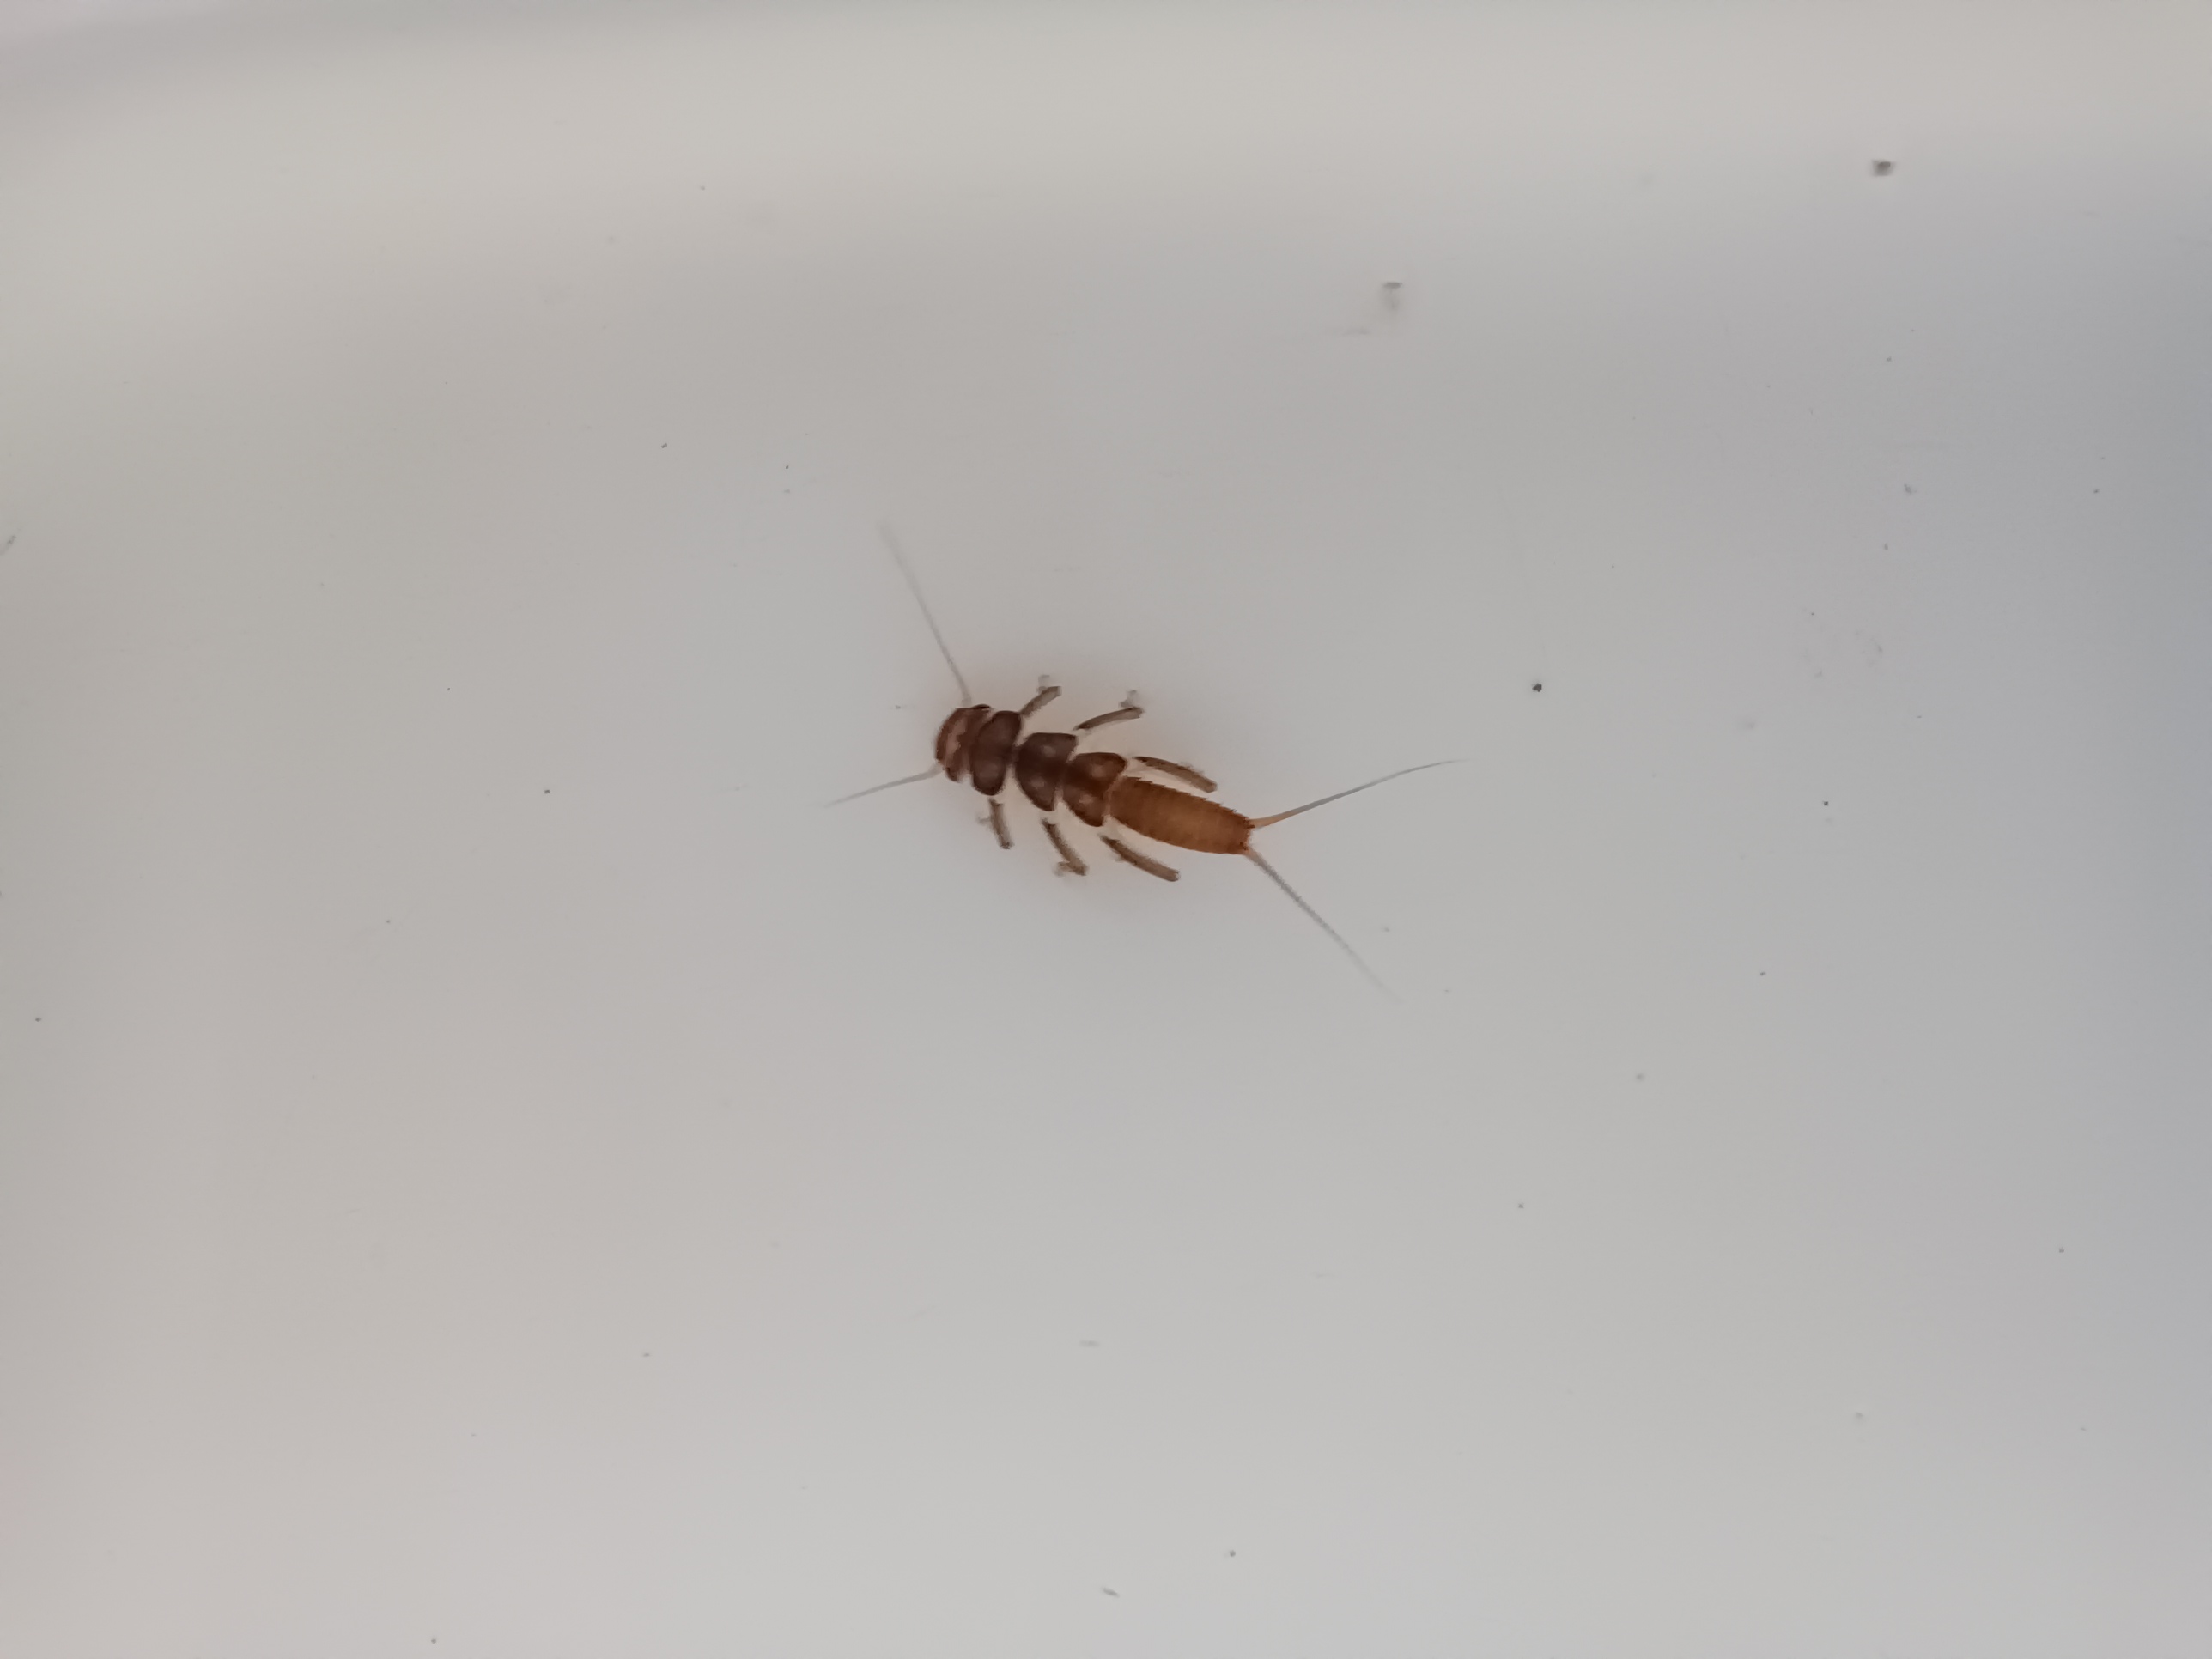
Macroinvertebrate group: stoneflies